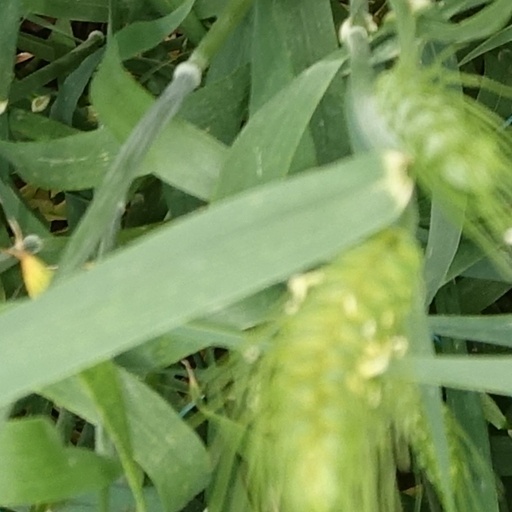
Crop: wheat